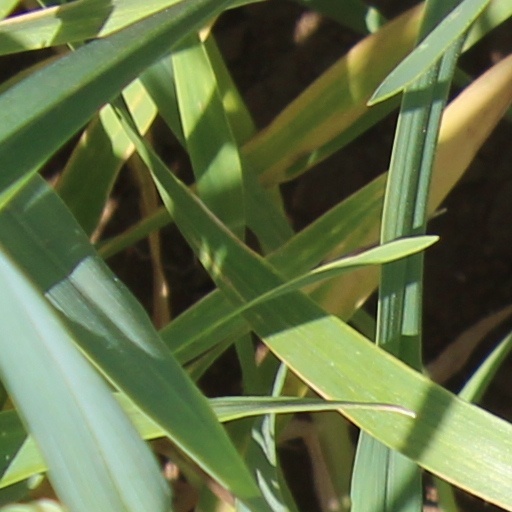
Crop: wheat